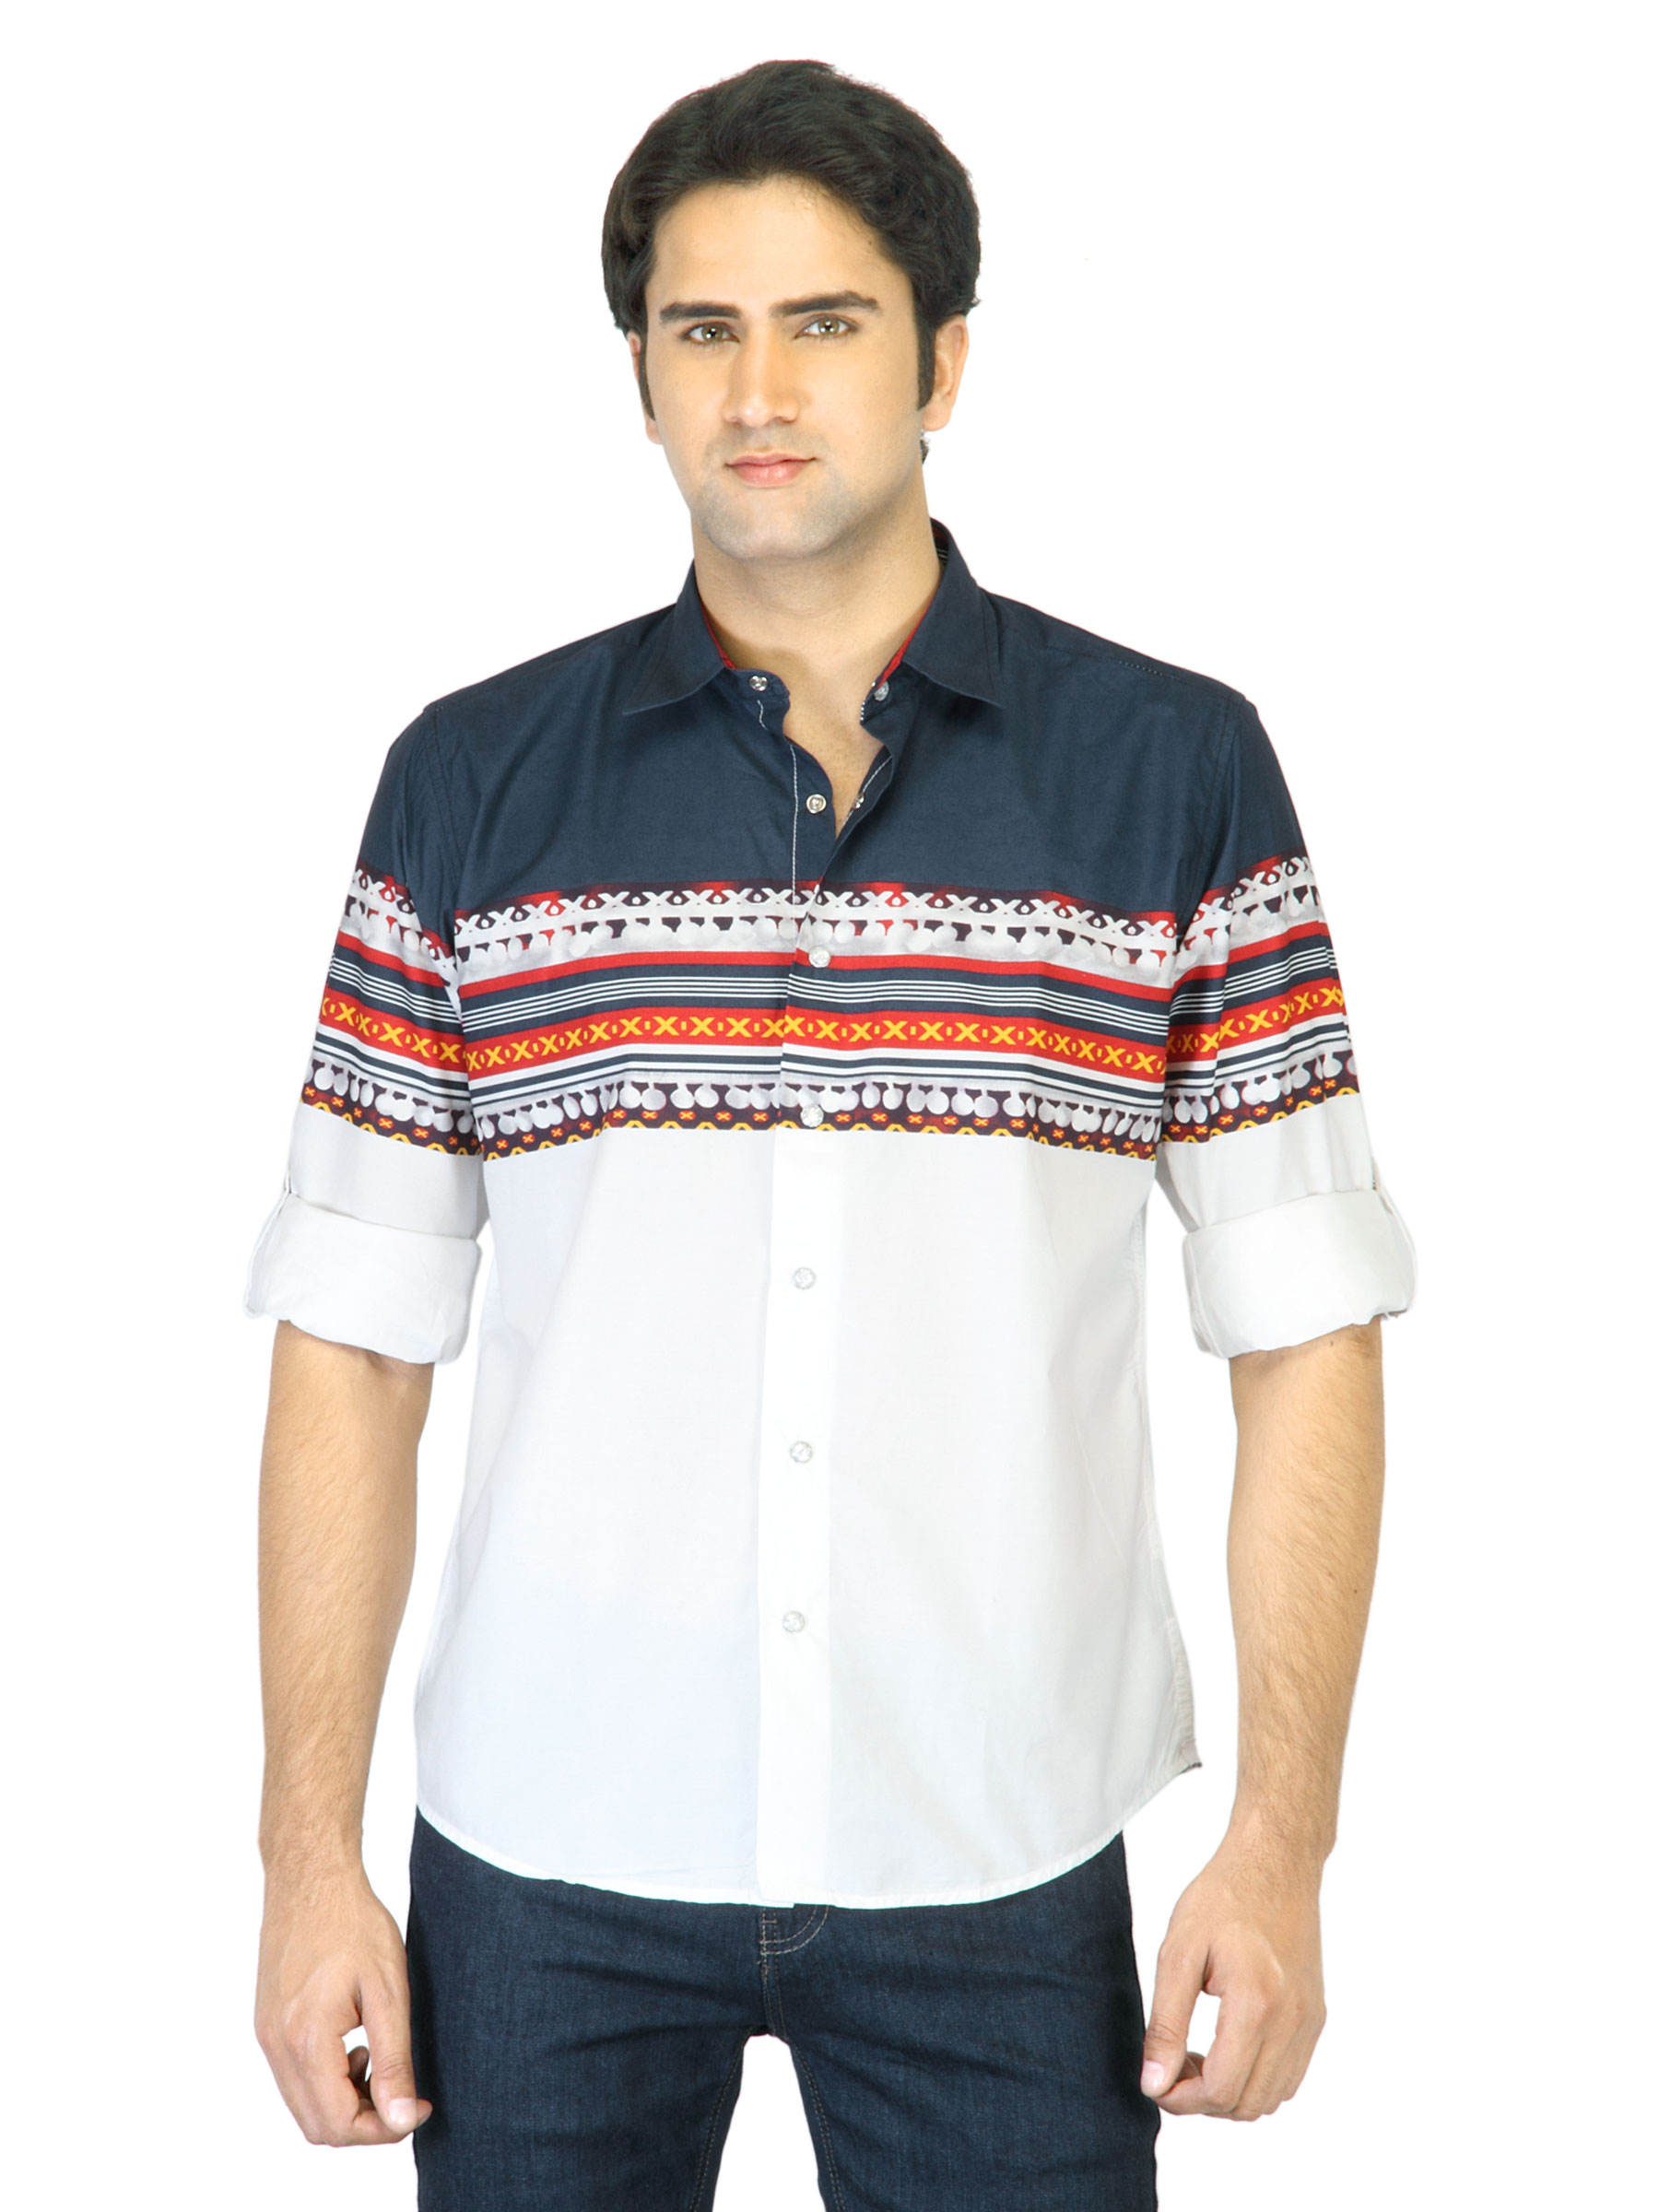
Provogue Men Printed Navy Blue Shirt
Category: Apparel / Topwear / Shirts
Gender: Men
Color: Navy Blue
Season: Fall 2011
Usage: Casual